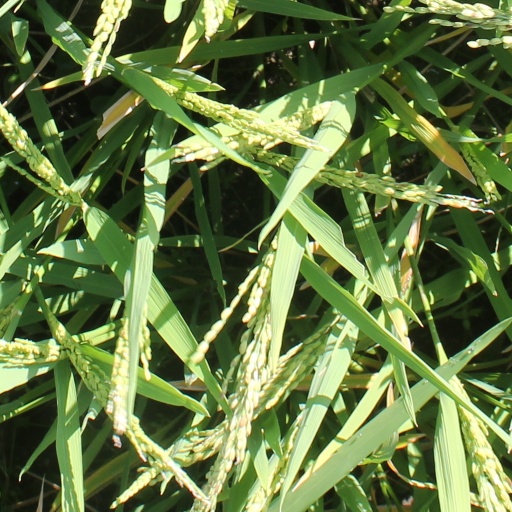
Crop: rice